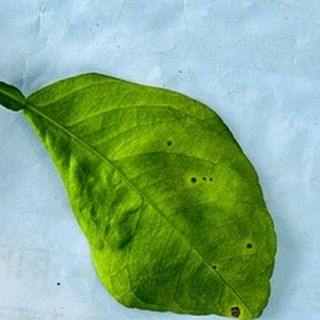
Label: lemon_curl_virus